Date palm farming in India

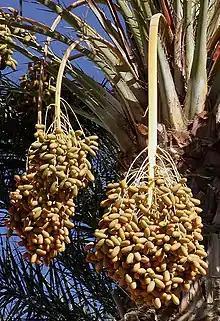
Dates growing on a date palm.

Date palm in India occurs in the western border, especially in the Kutchh district of Gujarat with about 18286 ha. with a production of 171522 MT of fresh fruits. It was at initial stage in 2014. Among Rajasthan, Maharashtra, Tamil Nadu, and Kerala and other states Gujarat is the top producer. Gujarat state gives subsidy to its producers.